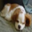
Label: dog